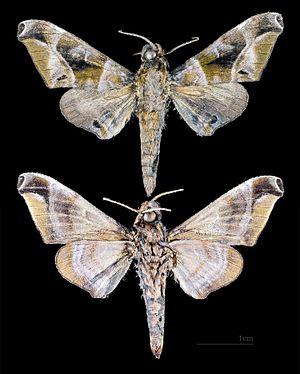
La tribu des Smerinthini regroupe des insectes lépidoptères de la famille des Sphingidae, de la sous-famille des Smerinthinae.
Le genre Craspedortha regroupe des insectes lépidoptères de la famille des Sphingidae, de la sous-famille des Sphinginae et de la tribu des Sphingini.